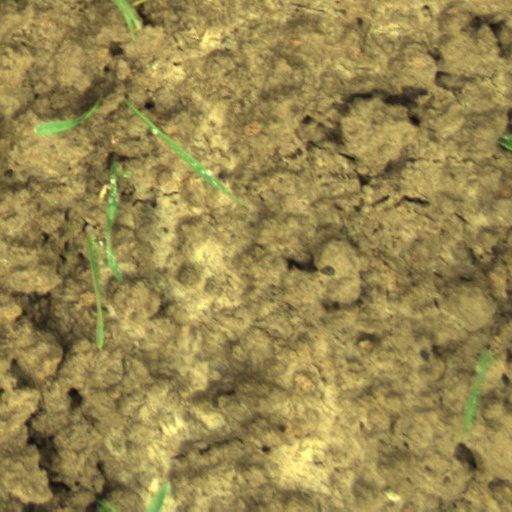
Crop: wheat